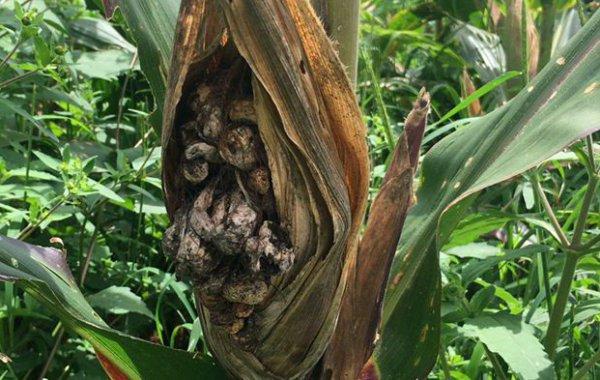
Plant: Corn
Disease: corn smut